Blanca de Castejón

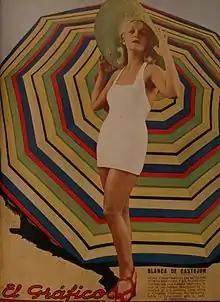
Blanca de Castejón in "El Gráfico" magazine (#810)

Blanca de Castejón (May 13, 1906 – December 26, 1969) was a Puerto Rican actress who worked in the Golden Age of Argentine cinema in the 1930s and especially the Golden Age of Mexican cinema since the 1940s, where she achieved the greatest success and recognition. She was born in Comerío, Puerto Rico, and died in Mexico City.